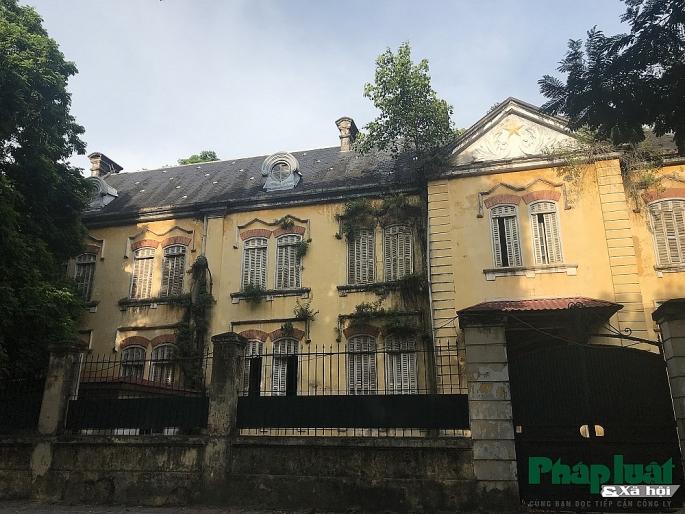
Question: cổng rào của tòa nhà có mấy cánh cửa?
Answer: hai